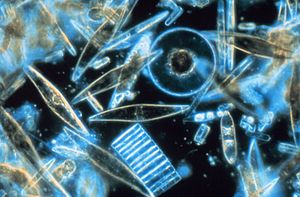
Kiselalger
Kiselalger set under mikroskop
Kiselalger set under mikroskop
Underrækken Diatomeae kiselalger – tidligere rækken Bacillariophyta – også kaldet diatoméer, hører til planteplanktonet og er levende organismer. De indeholder klorofyl, et grønt stof, der bruges i omdannelsen af solens lys til energi. Algerne har to skaller dannet af kisel, der sidder sammen som låget sidder på en madkasse. Skallerne har små huller, som algen optager næring og udskiller affaldsstoffer igennem. Nogle af disse organismer har små børster og pigge som de bruger til at holde sig svævende i vandet med.